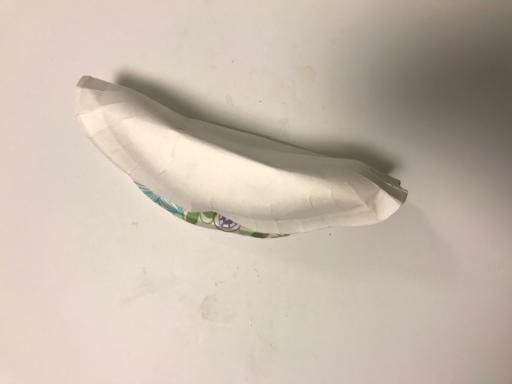
Waste category: paper